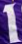
Number: 1